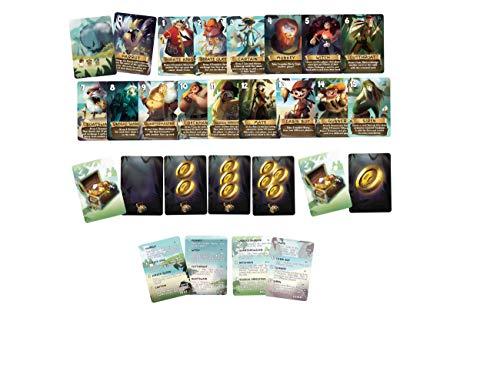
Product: Black Skull Island
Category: Toys & Games | Games & Accessories | Board Games
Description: Exciting pirate theme and evocative artwork.
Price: $14.19
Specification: ProductDimensions:7.9x5.3x2.3inches|ItemWeight:12ounces|ShippingWeight:12ounces(Viewshippingratesandpolicies)|ASIN:B07J3CJN23|Itemmodelnumber:STR007|Manufacturerrecommendedage:8yearsandup